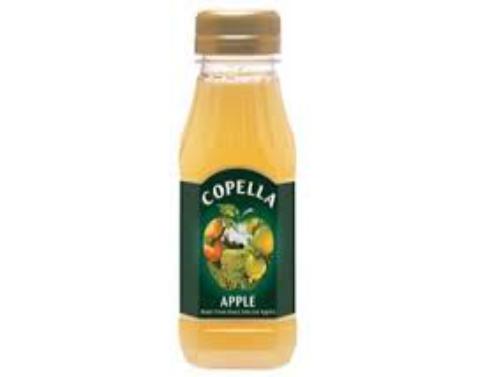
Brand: copella
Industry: Food